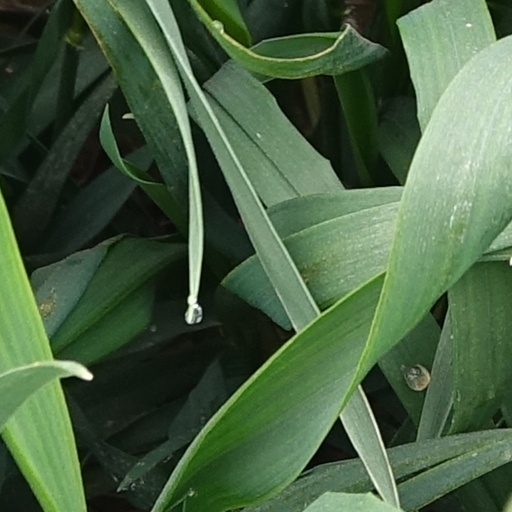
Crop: wheat